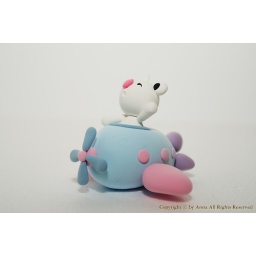
Heart bear in plane